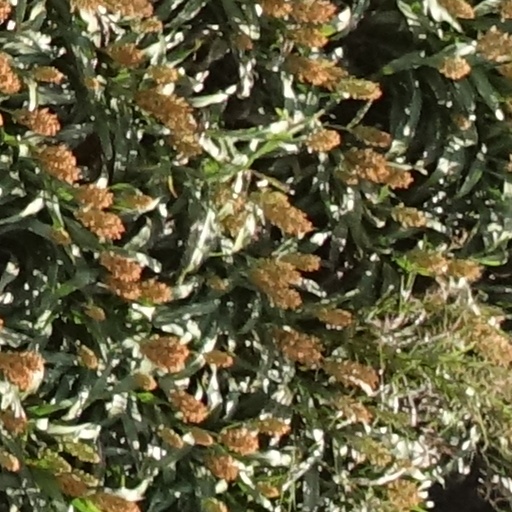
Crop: sorghum